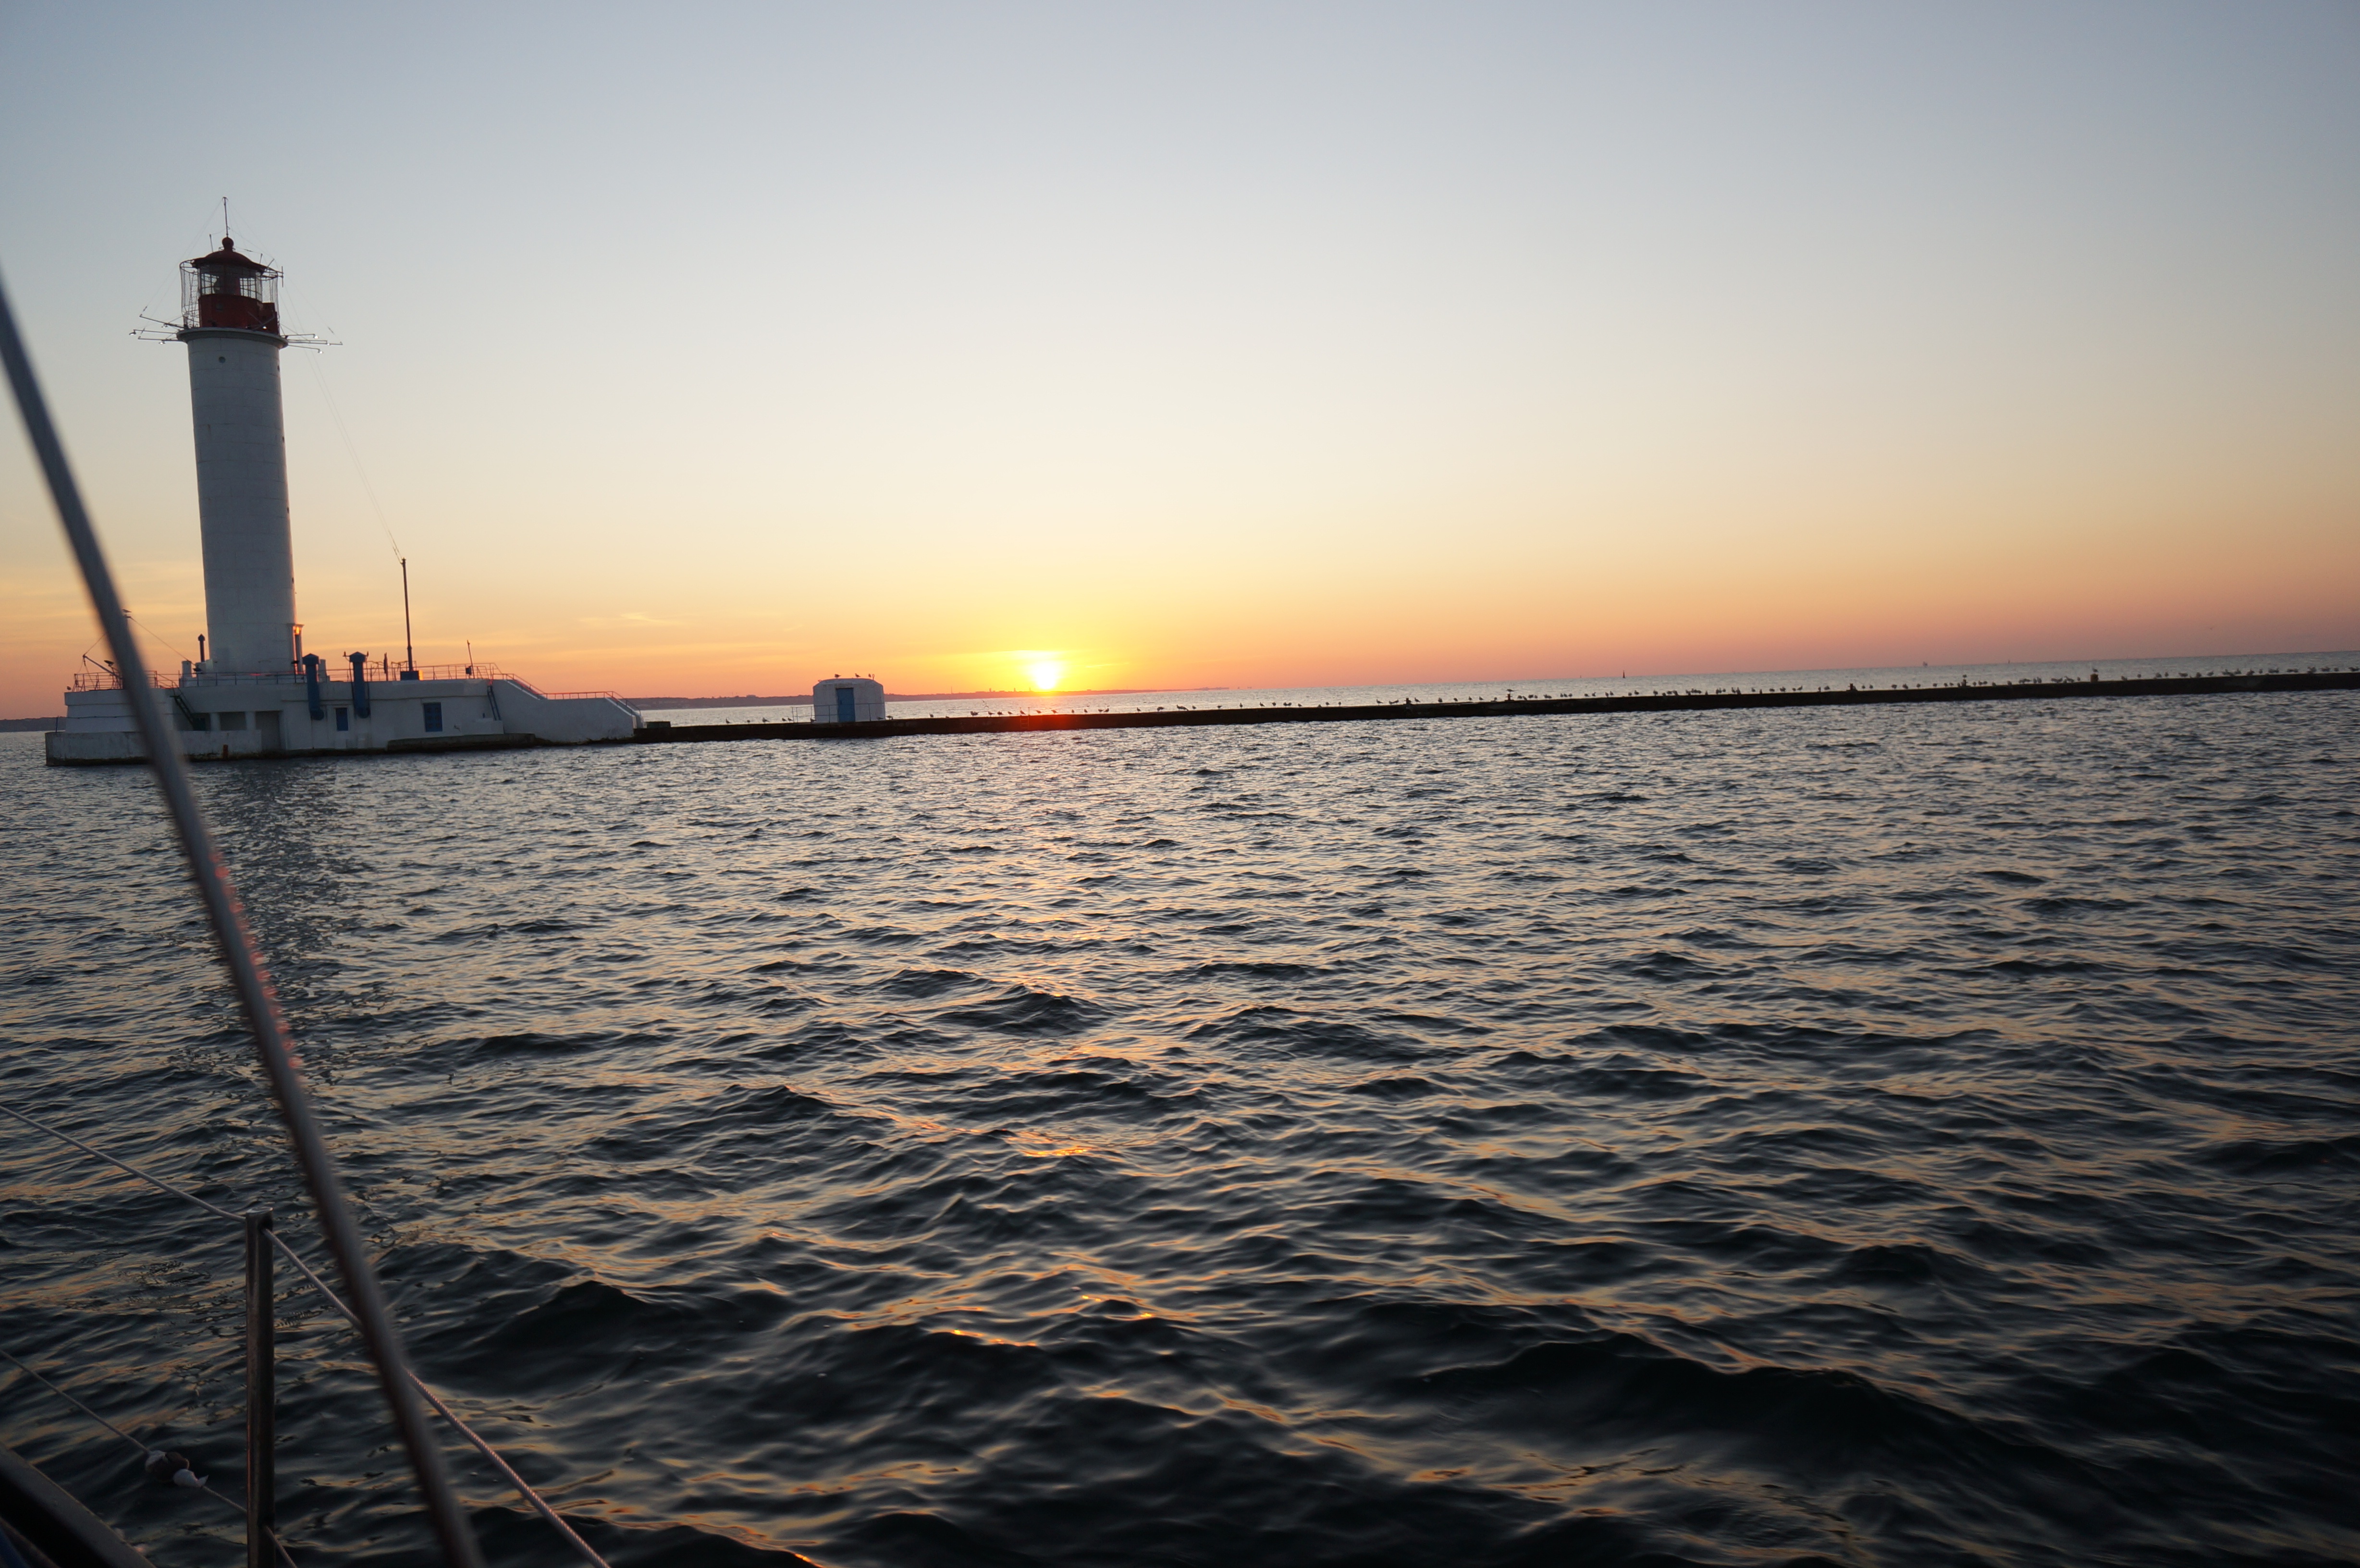
sea, coast, ocean, horizon, sunrise, sunset, boat, dawn, dusk, evening, vehicle, tower, bay